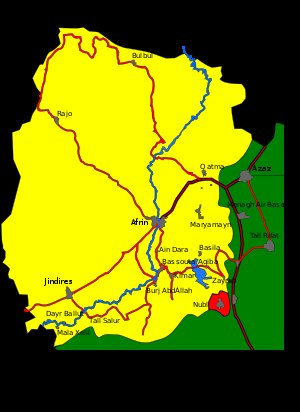
Afrin / Referencer
Frontliniesituationen nær Afrîn fra juni 2013 viser distriktet under kurdisk (YPG) kontrol med tilstødende område kontrolleret af den fri syriske hær (grøn).
Afrin er en by og et distrikt i provinsen Aleppo i Syrien. Distriktet Afrin omfatter byen med 36.562 indbyggere og 366 omkringliggende landsbyer, bl.a. Katma, Kastall, Kibar og Rajo.